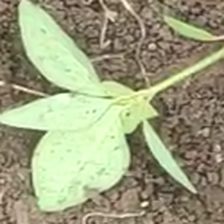
Weed species: Moti_dudhi(Euphorbia_geneculata_L)